Sea to Sky Gondola

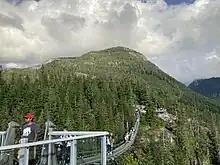
The suspension bridge from the main platform; the Spirit Viewing Platform can be seen in the background

The gondola is manufactured by the Austrian Doppelmayr/Garaventa Group, and the cabins are made by its Switz CWA Constructions division, at a cost of $50,000. They are wheelchair and stroller accessible and have floor-to-ceiling windows made of glass. Each of the 39 gondolas can carry eight people, with a maximum load of .